Describe the emotion expressed in this image:  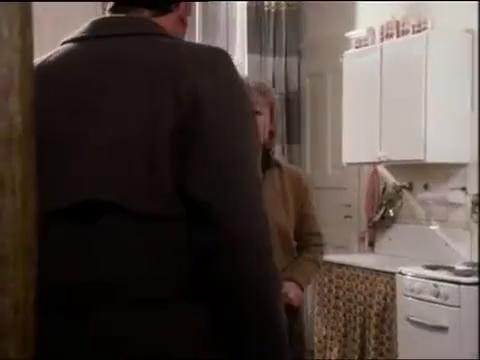
This person displays Pain, valence and arousal with moderate intensity.